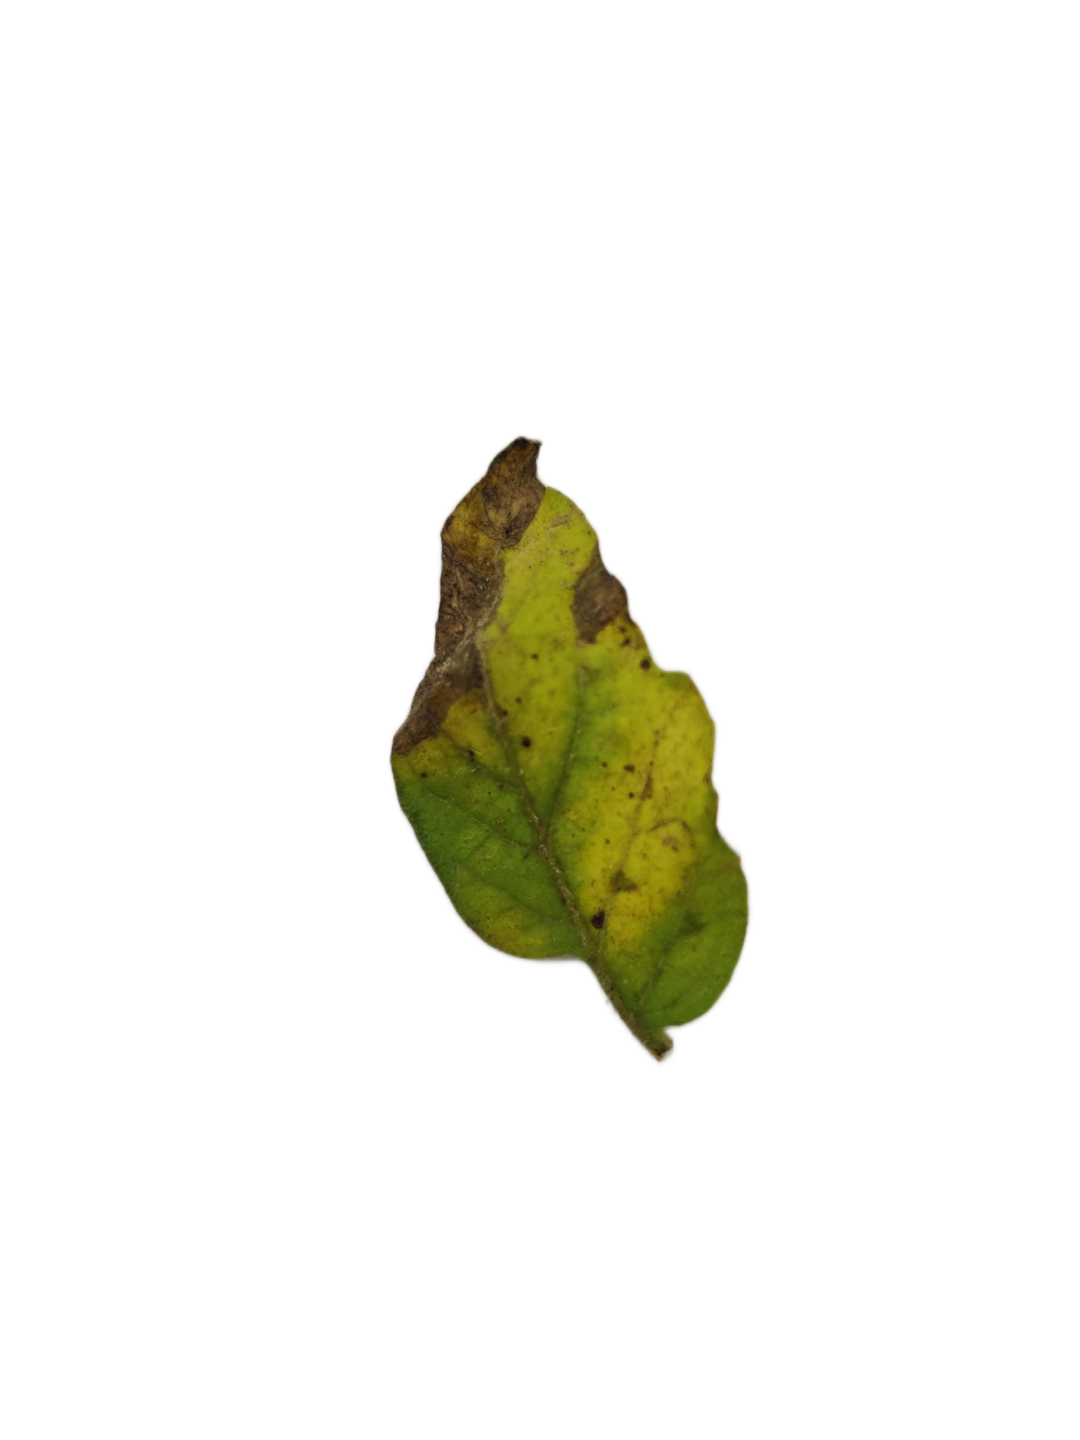
Crop: Tomato
Label: Downy_Mildew